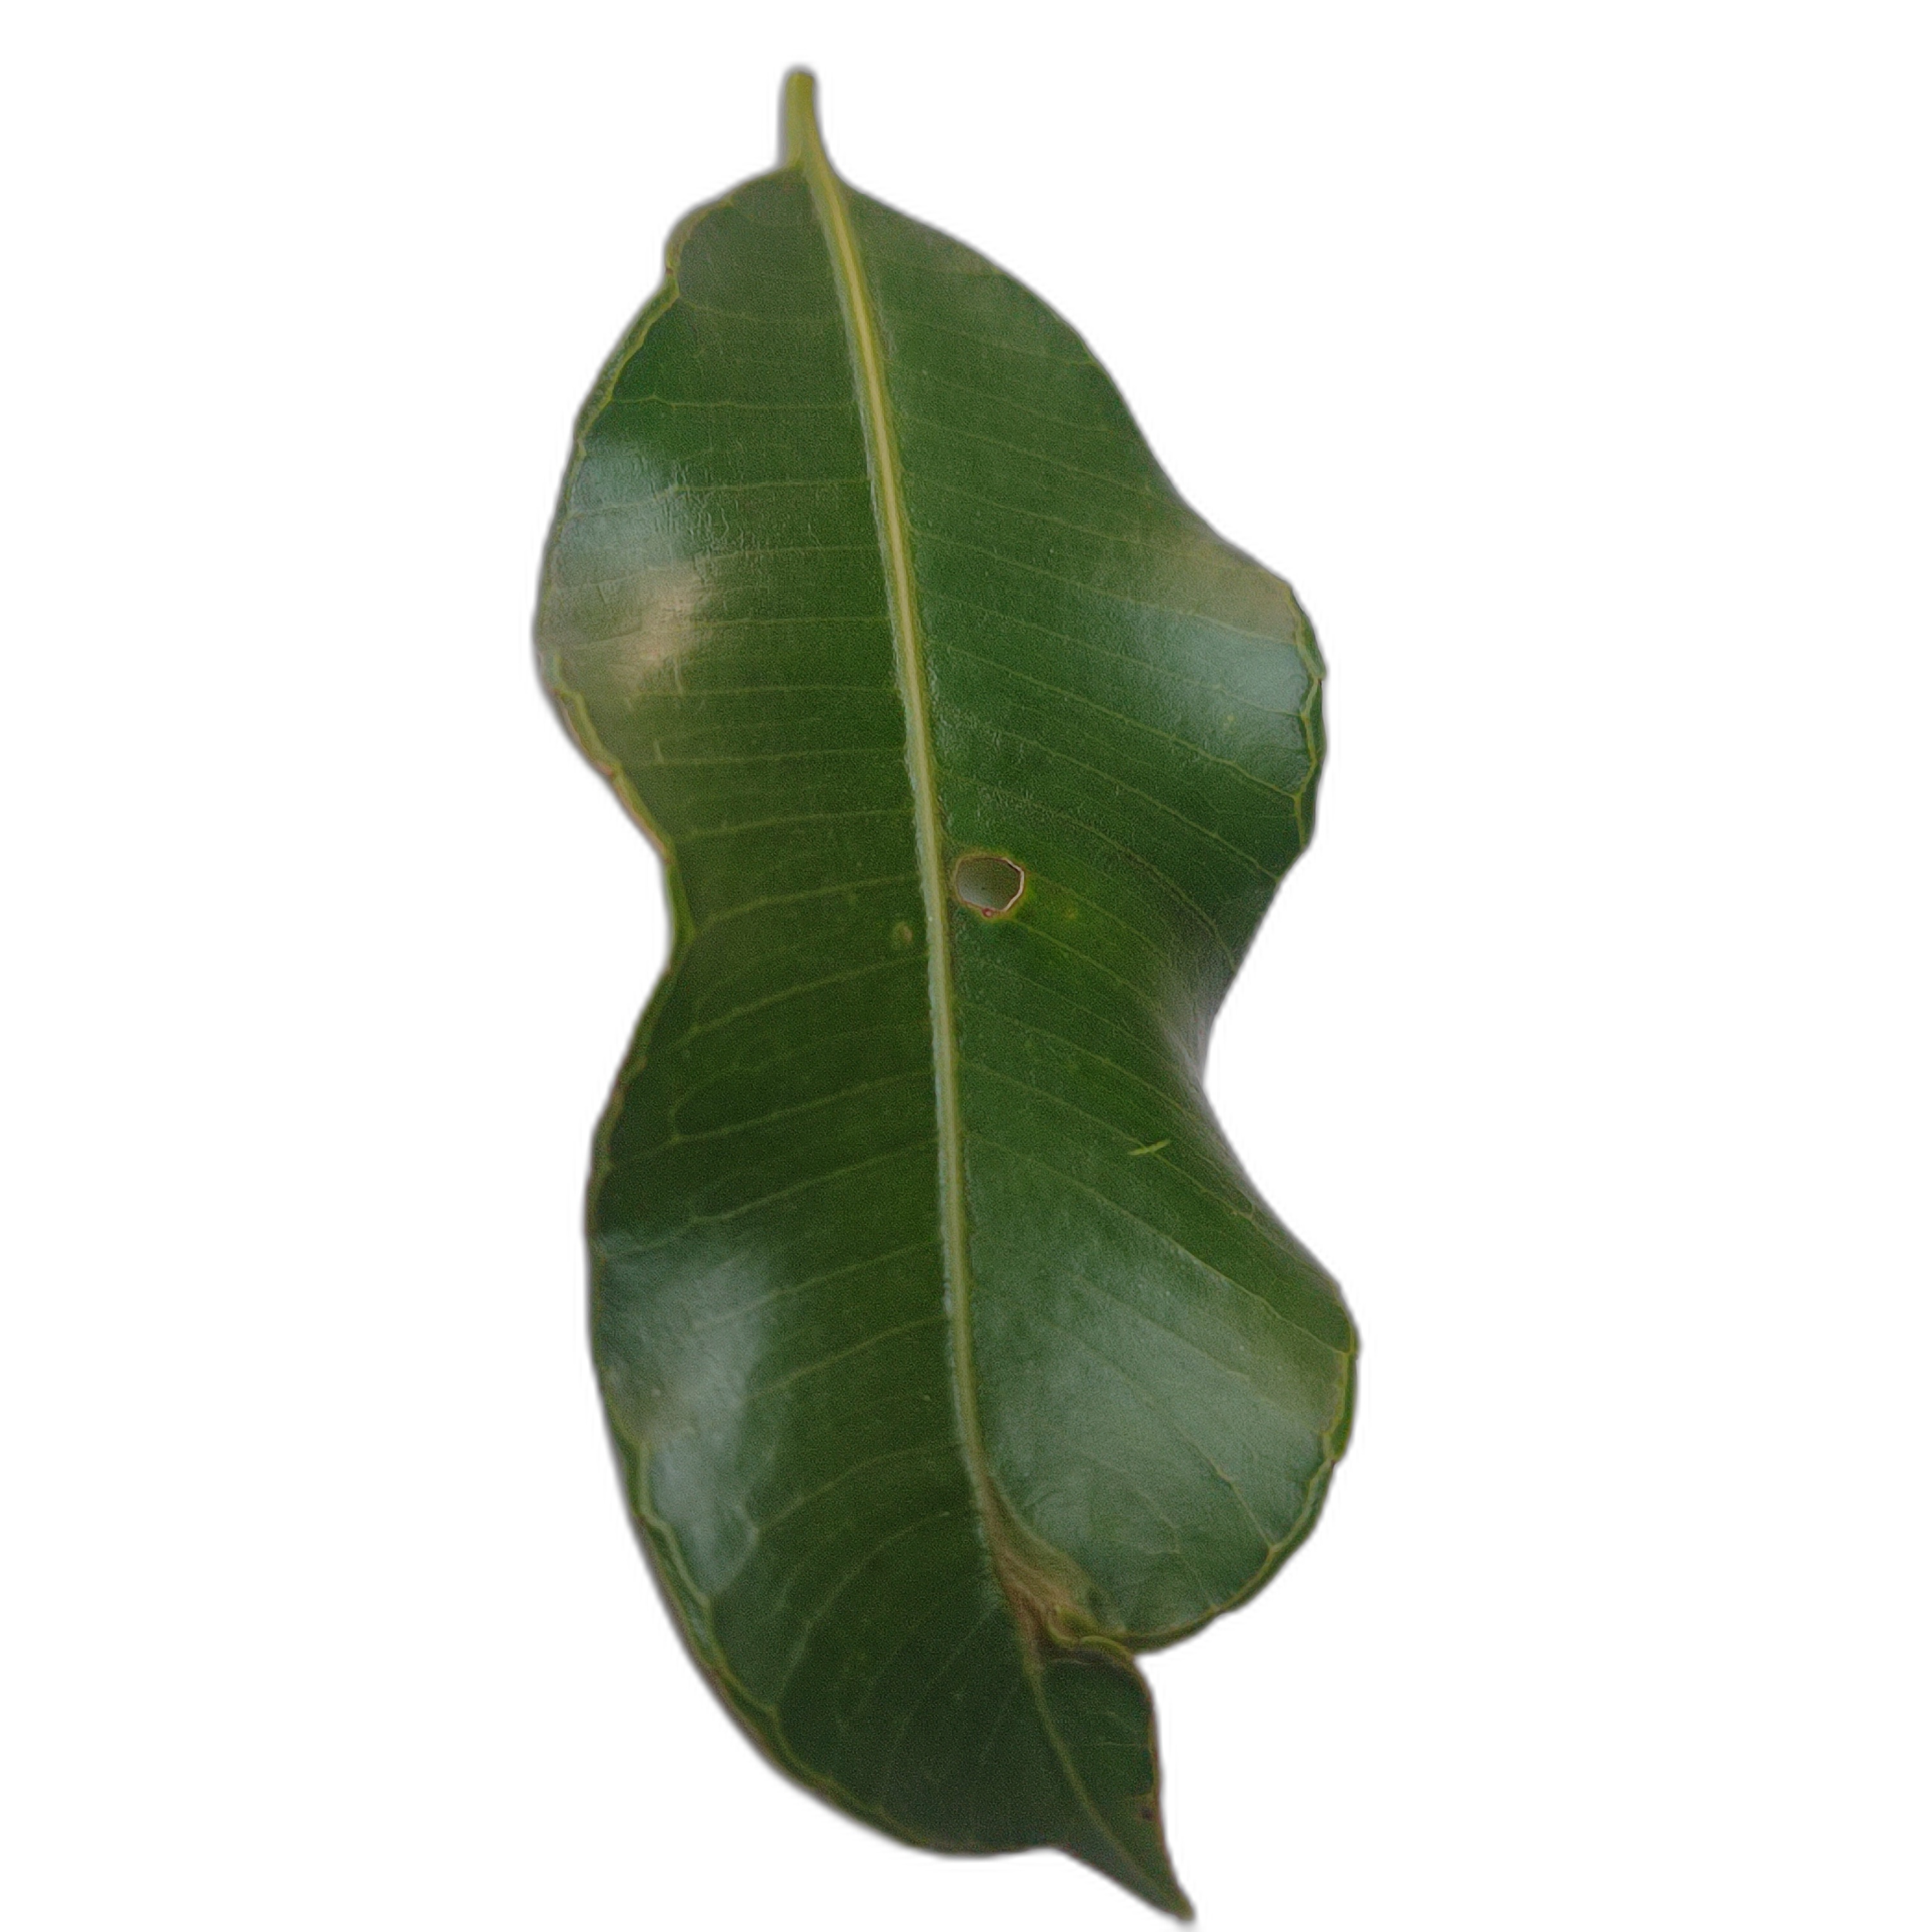
Label: healthy